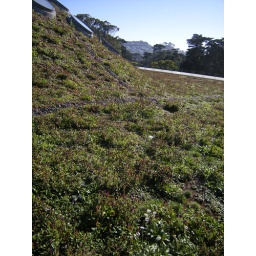
california academy of sciences green roof by renzo piano